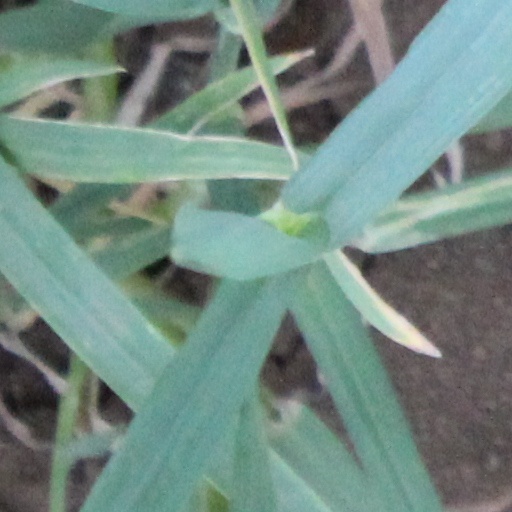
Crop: wheat